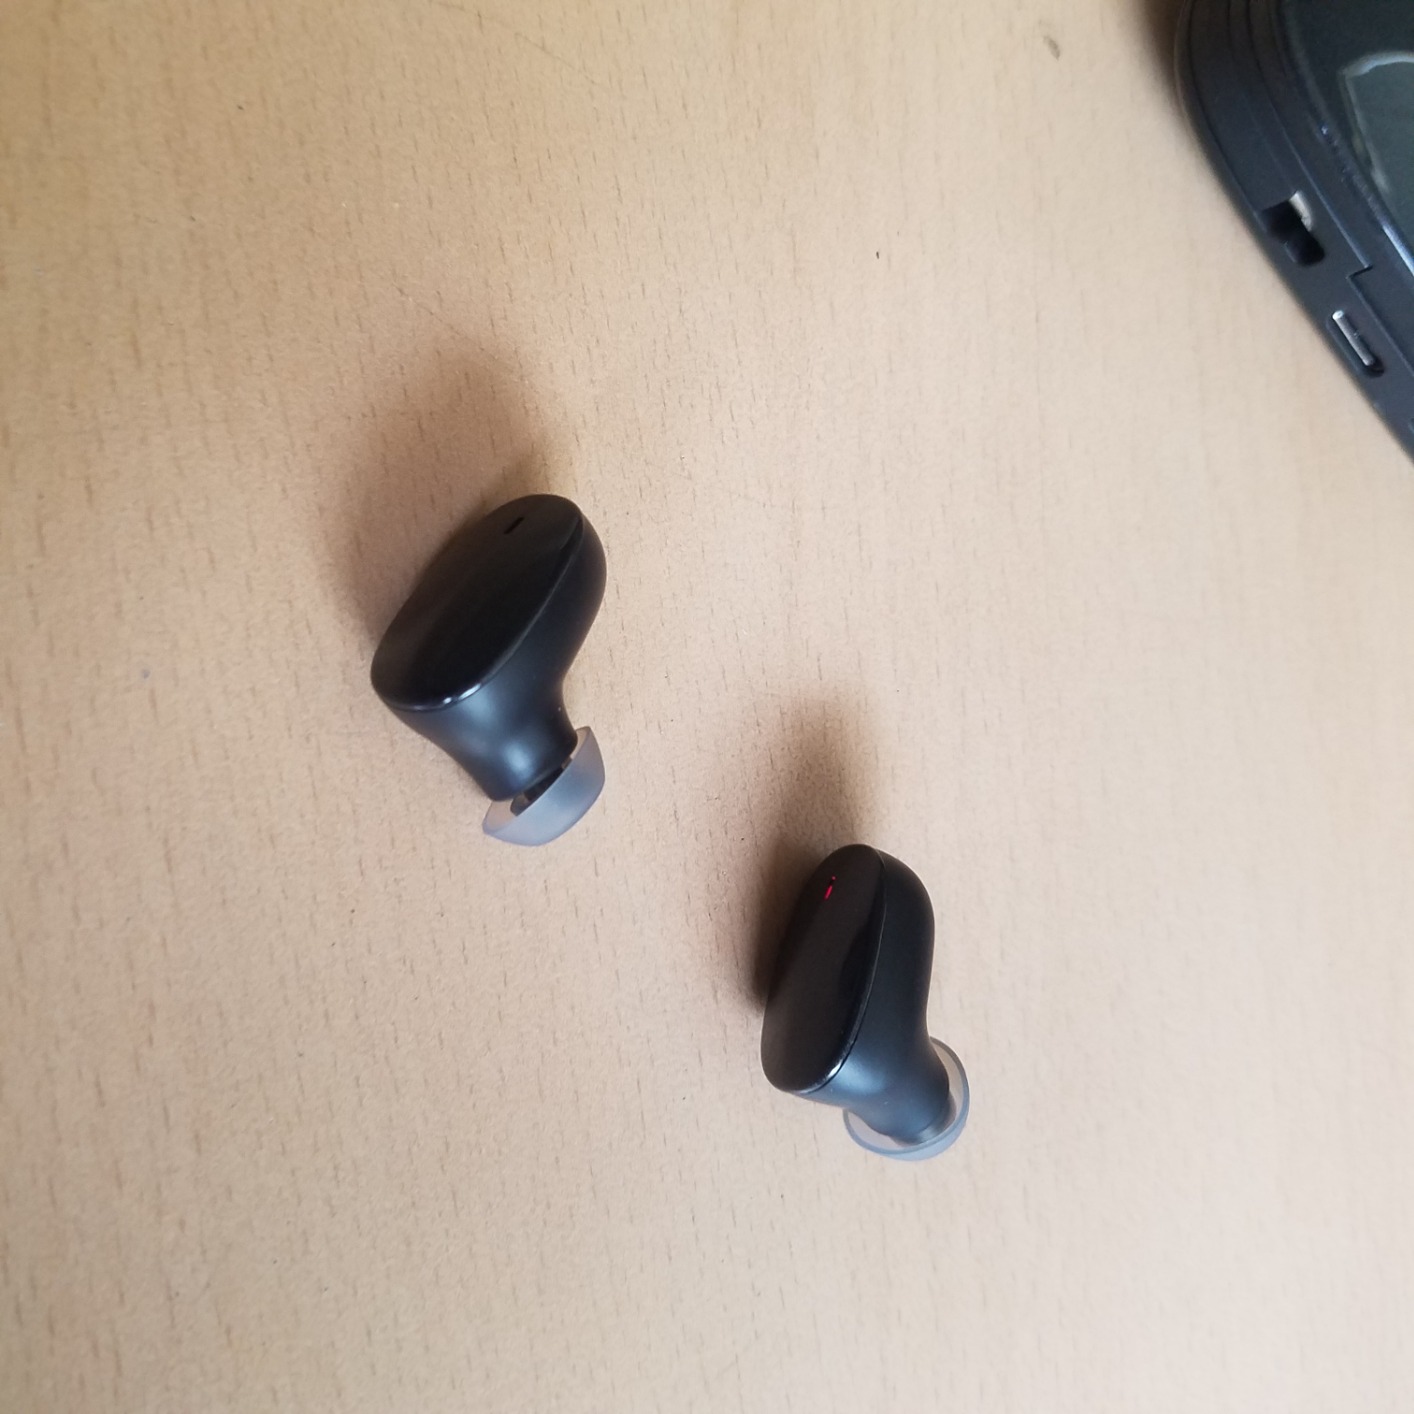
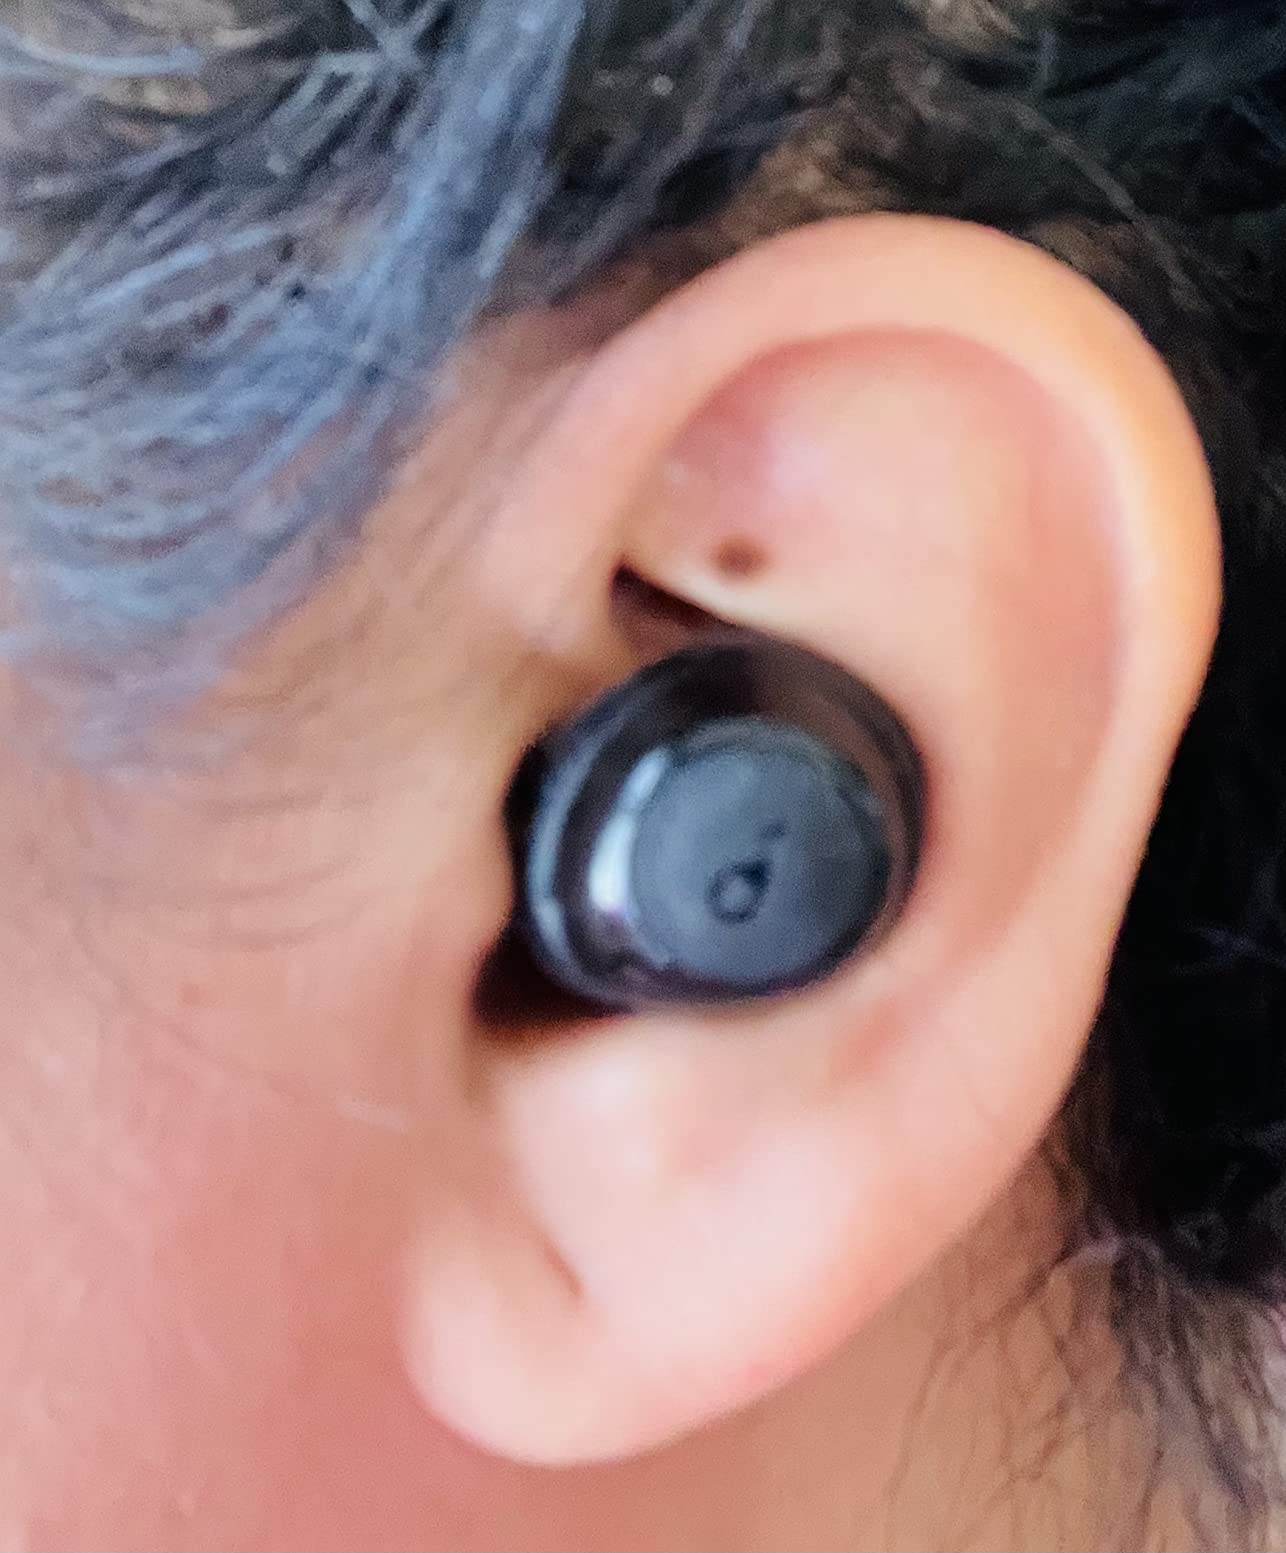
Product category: earbuds
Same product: no